Salma (1960 film)

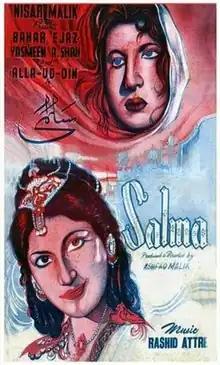

Salma is a 1960 Pakistani film directed by Ashfaq Malik and written by Nazir Ajmeri.